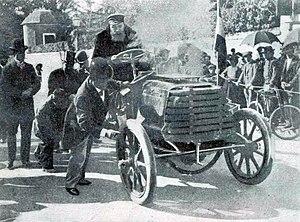
René de Knyff, vainqueur du Circuit du Sud-Ouest en février 1900 sur Panhard.
Le Grand Prix automobile de Pau est une épreuve de course automobile disputée chaque année sur le Circuit de Pau-Ville, tracée dans les rues de Pau, dans le département des Pyrénées-Atlantiques, en France.
Le premier Grand Prix automobile a été le Grand Prix de France en 1906 qui s'est tenu sur circuit, mais les premières compétitions automobiles ont débuté à partir de 1894.